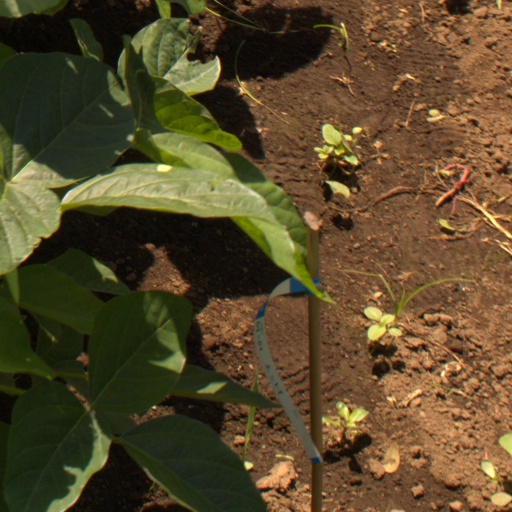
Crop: soybean